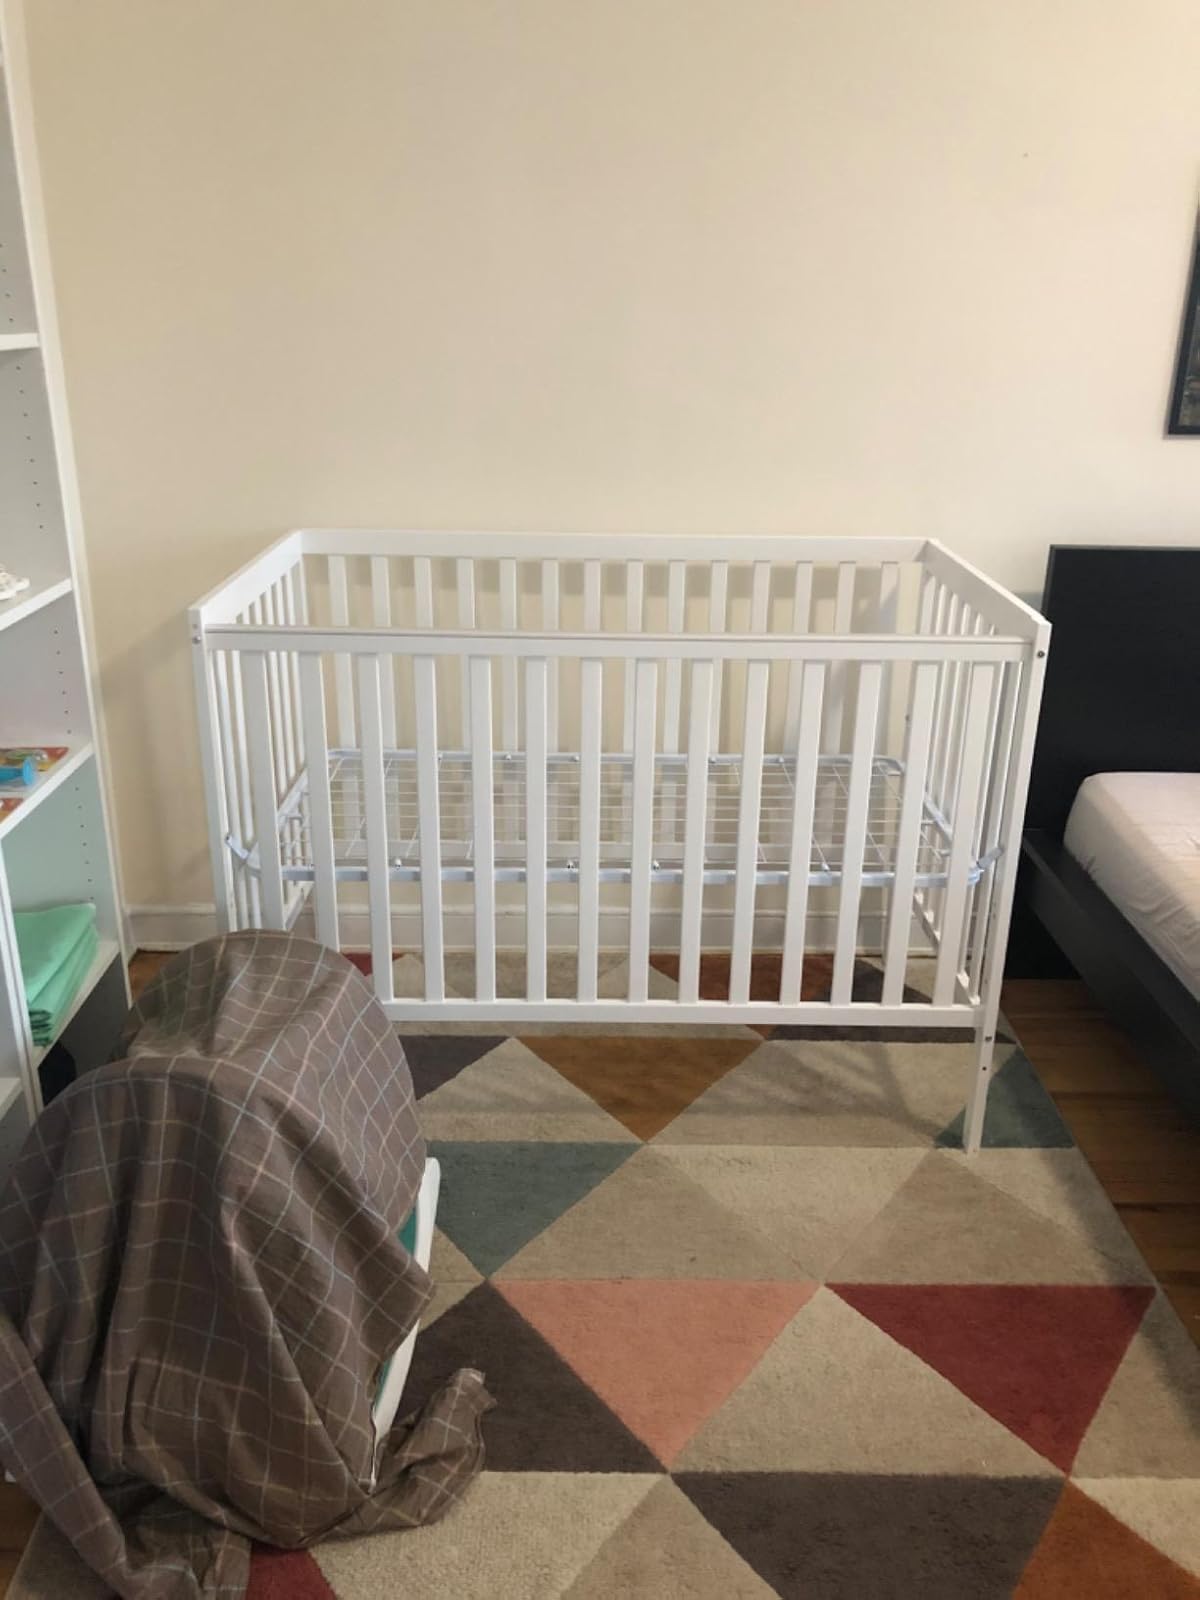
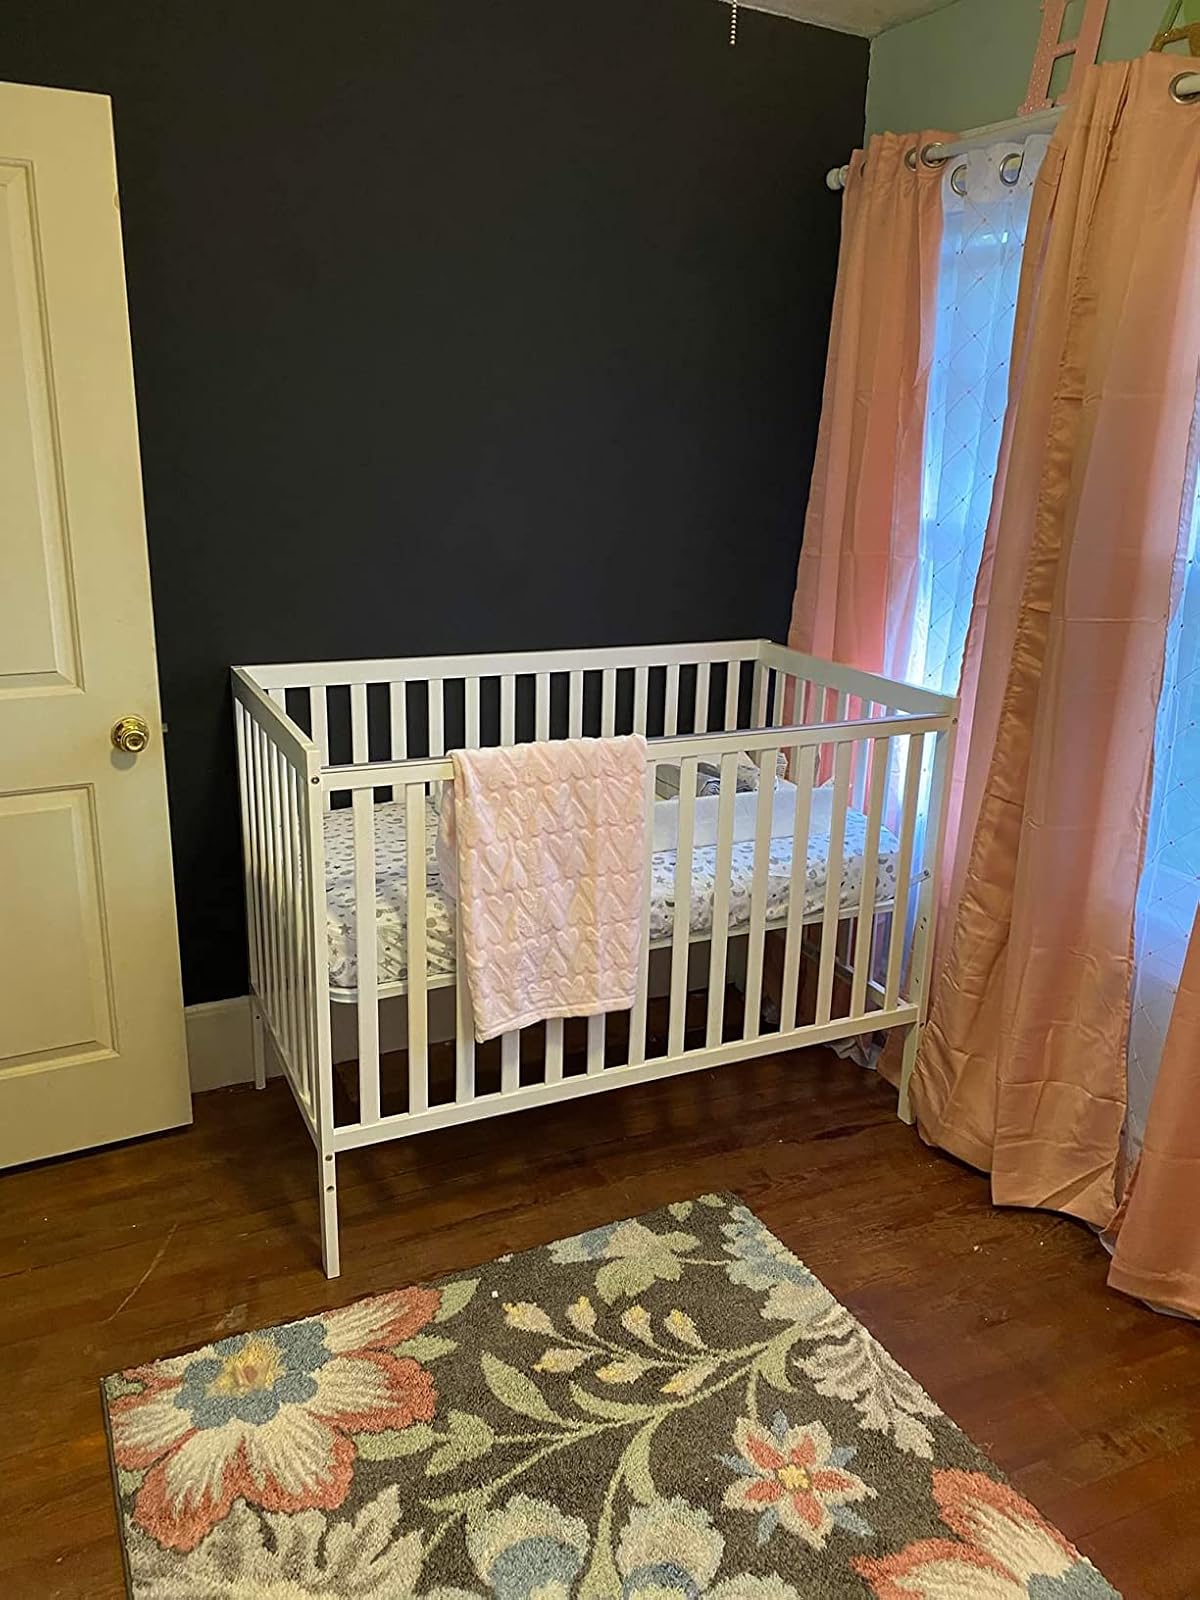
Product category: products_crib
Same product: yes